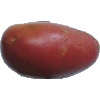
Label: Potato Red Washed 1